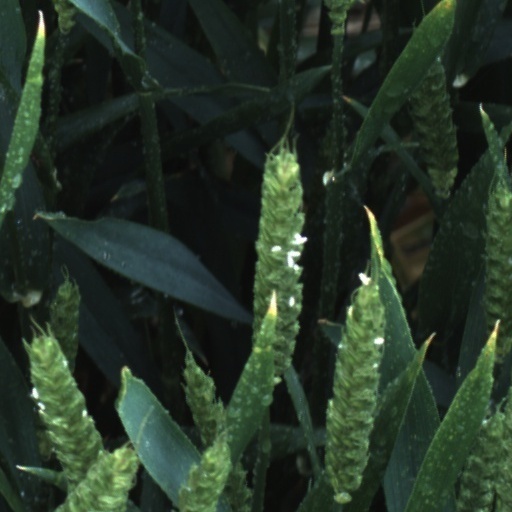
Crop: wheat